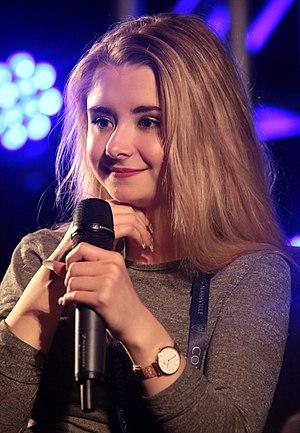
Kerry Danielle Ingram, née le 26 mai 1999 à Slough en Angleterre, est une actrice anglaise connue pour son rôle de Shireen Baratheon dans la série télévisée Game of Thrones, mais aussi pour le rôle de Becky dans la série Zoe et Raven, diffusée sur Netflix en 2017.